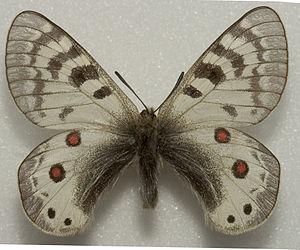
Parnassius cardinal est une espèce d'insectes lépidoptères de la famille des Papilionidae, de la sous-famille des Parnassiinae et du genre Parnassius.